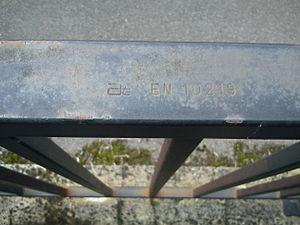
Barre métallique portant la mention EN 10219 (Tubes construction à froid, non décapé, épaisseur 1.5 à 12 mm ).
La norme EN 10219 est une série de normes européennes adoptée en France relative aux tubes et produits tubulaires en acier.